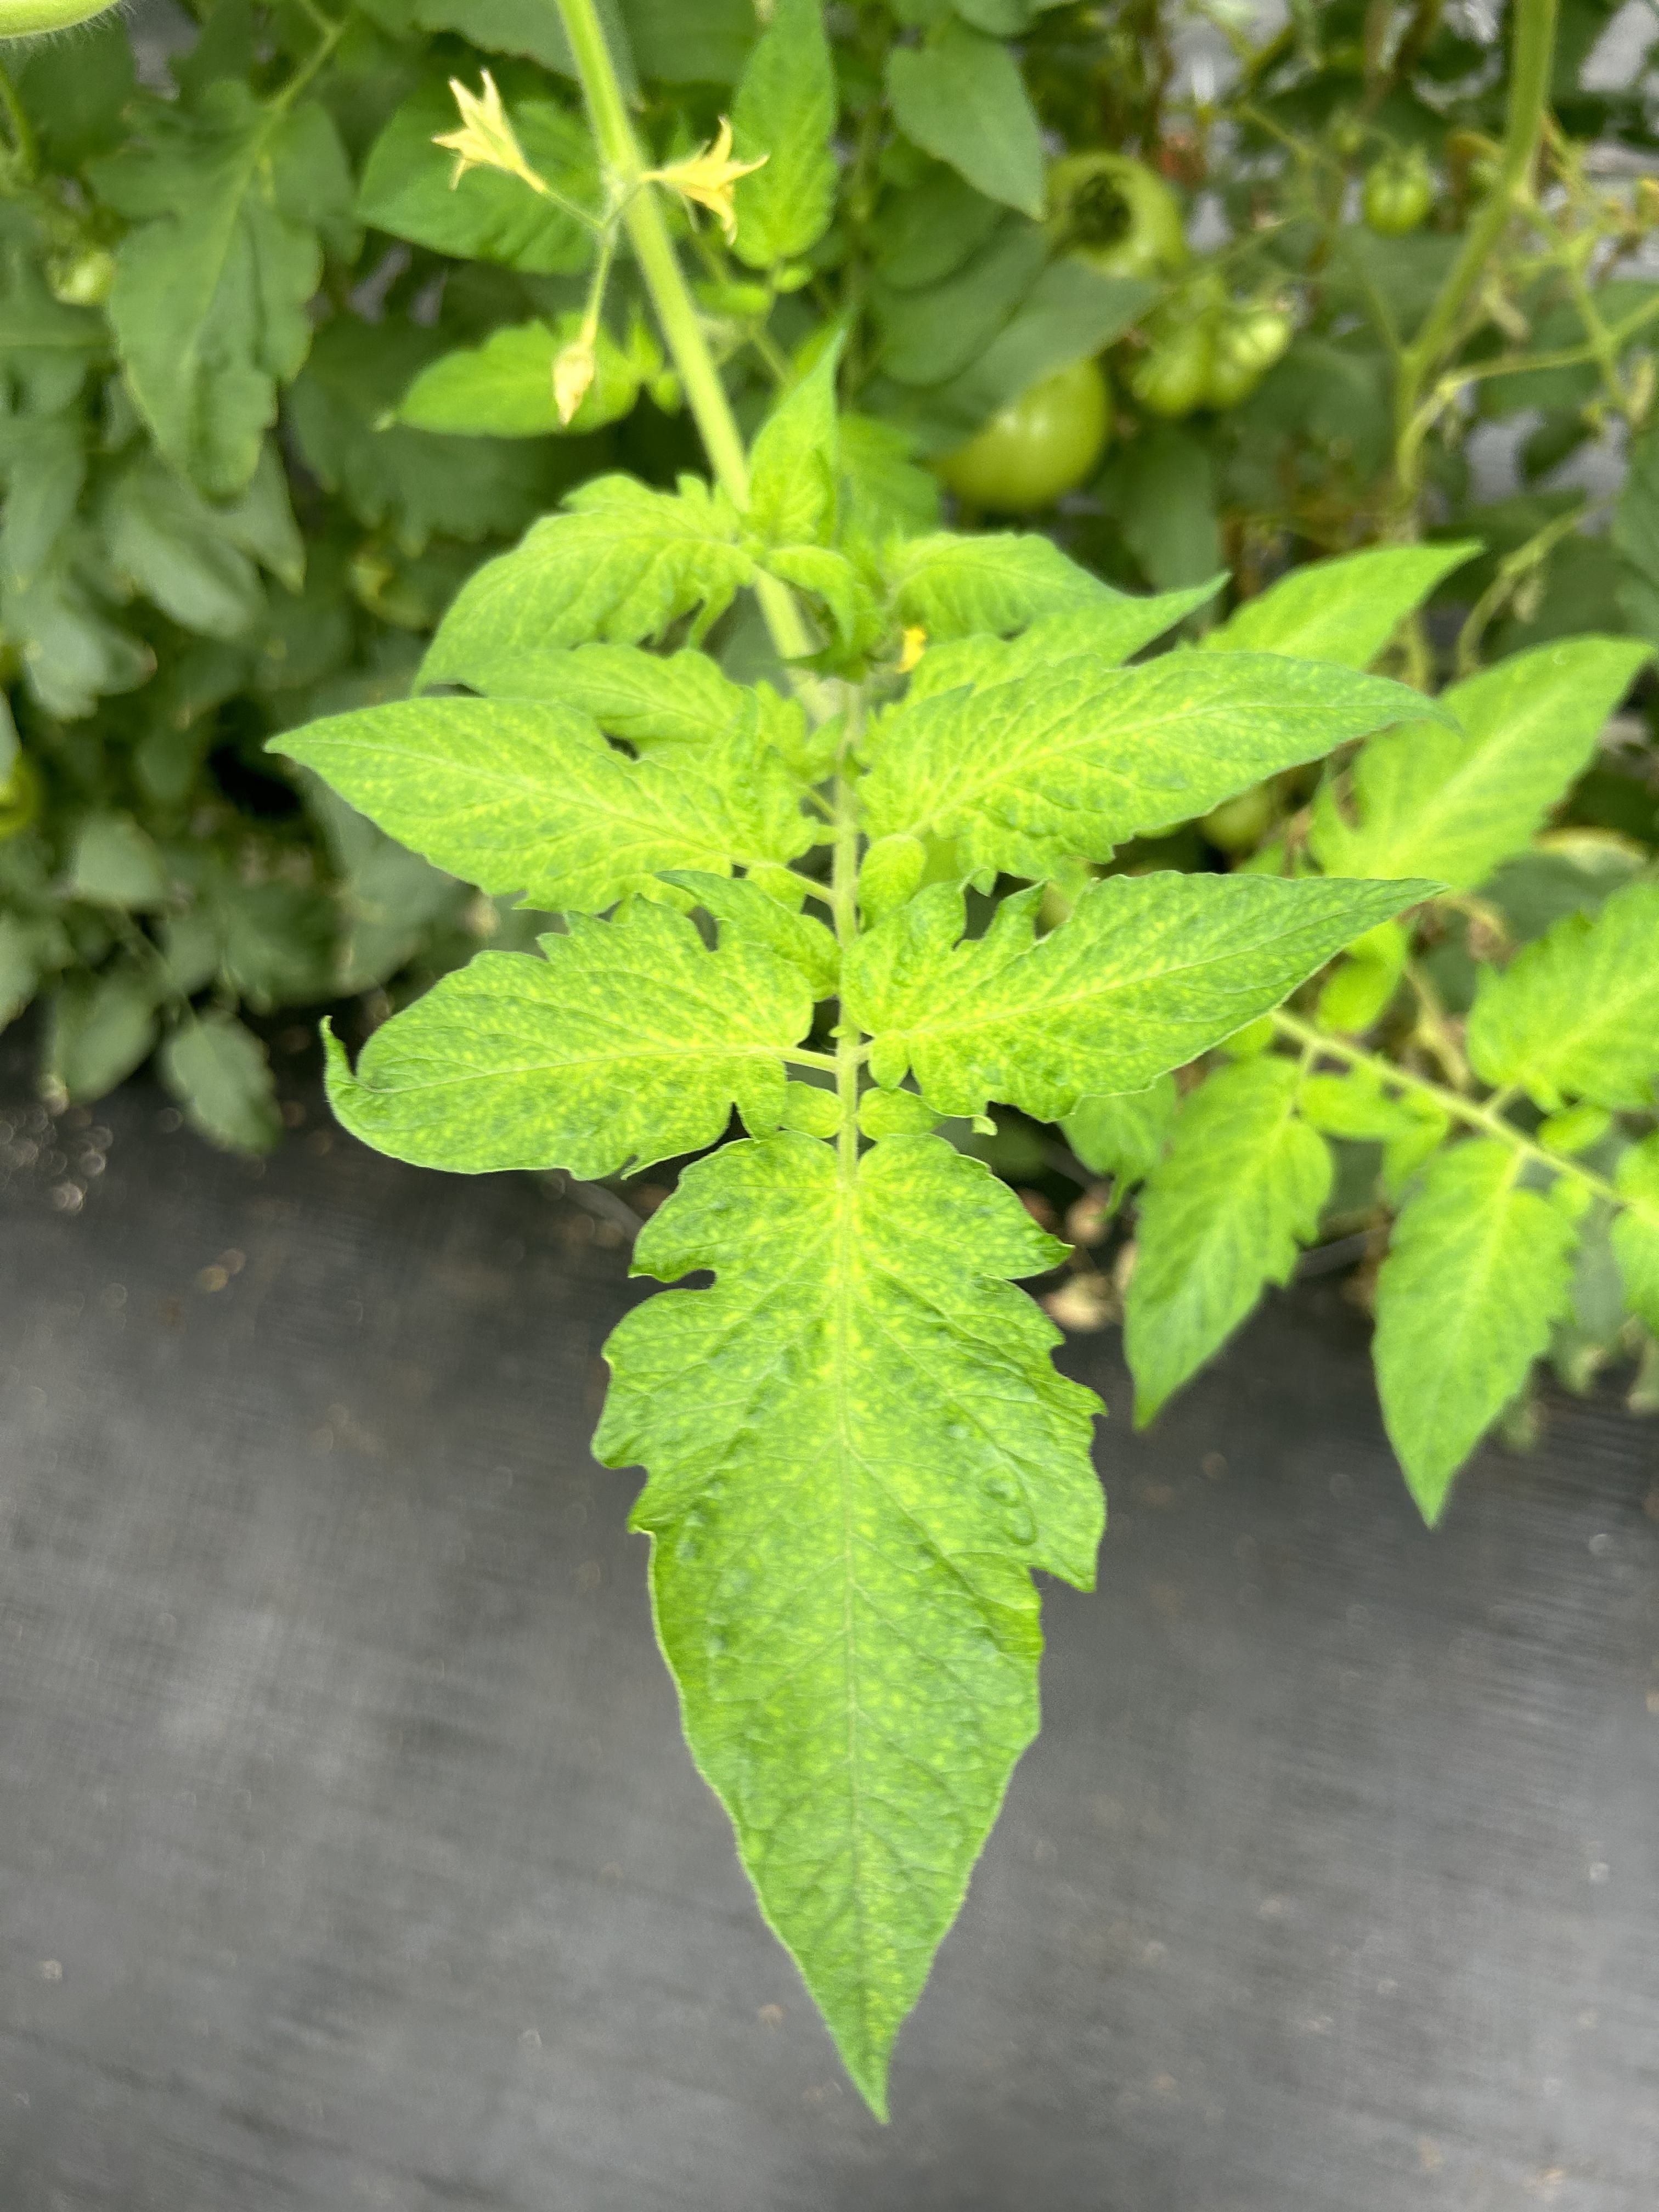
Disease: Viral